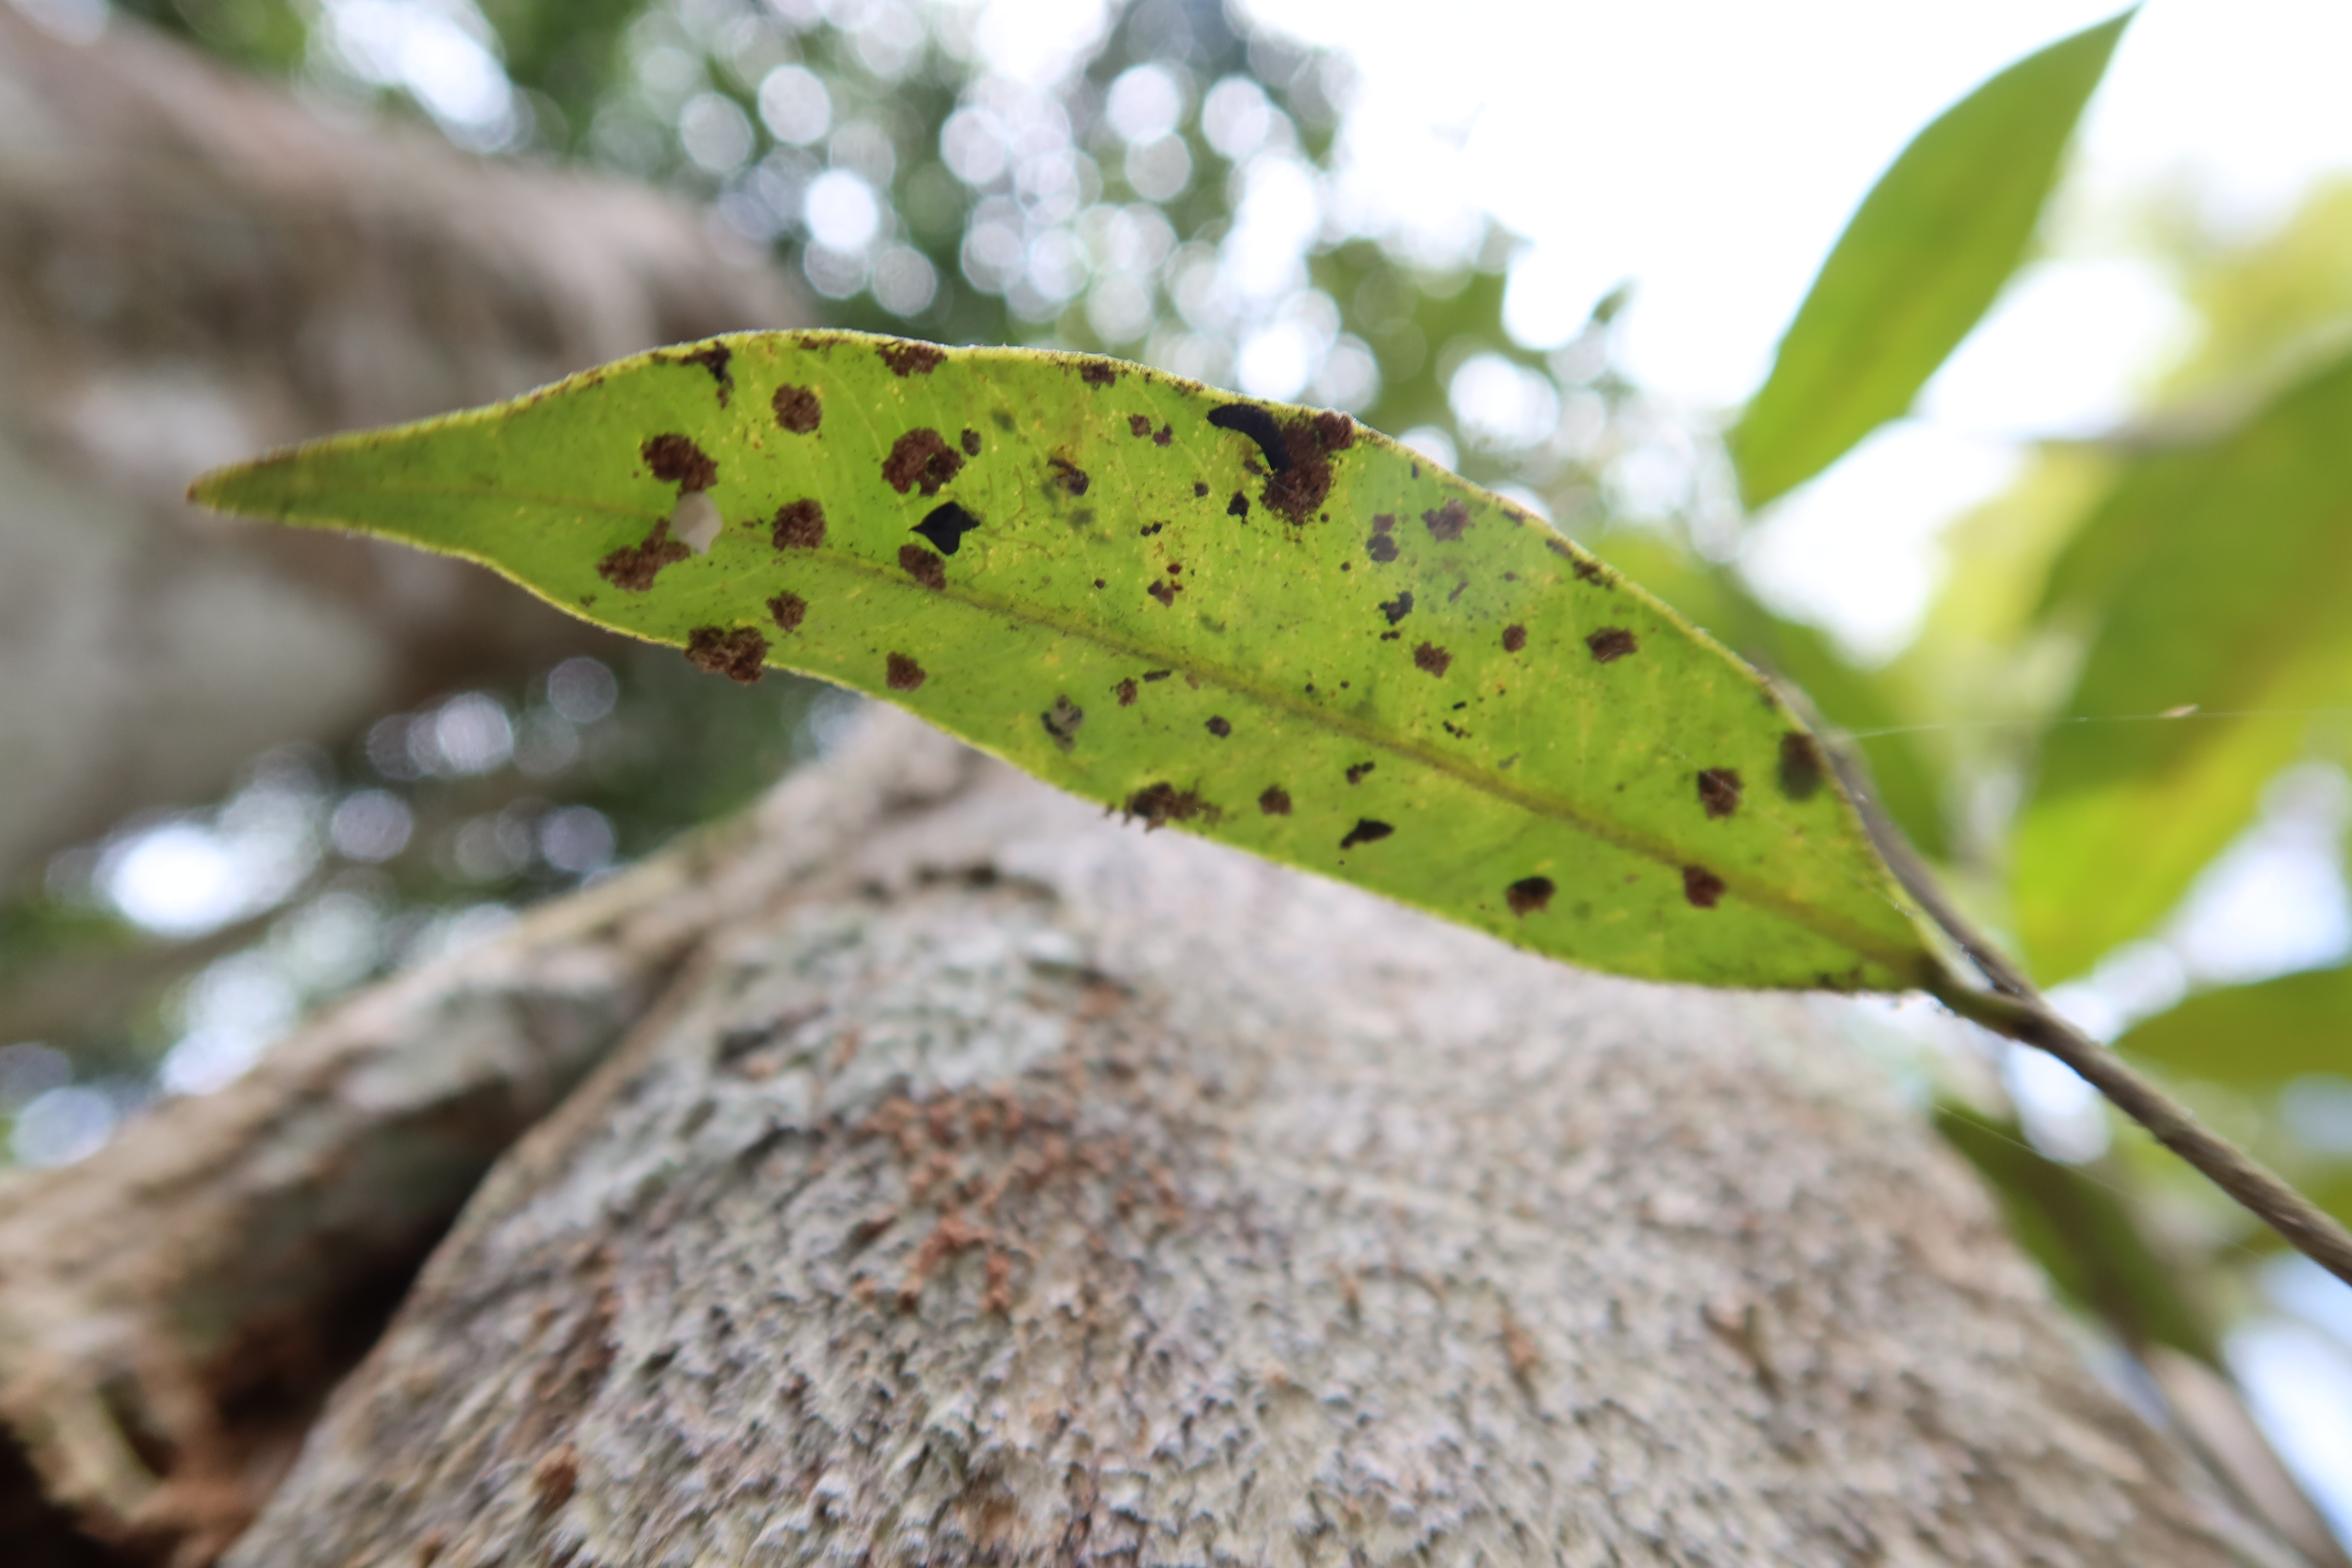
Label: Brown clumps